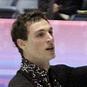
Age: 22